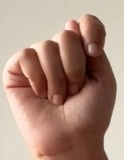
ASL sign: T